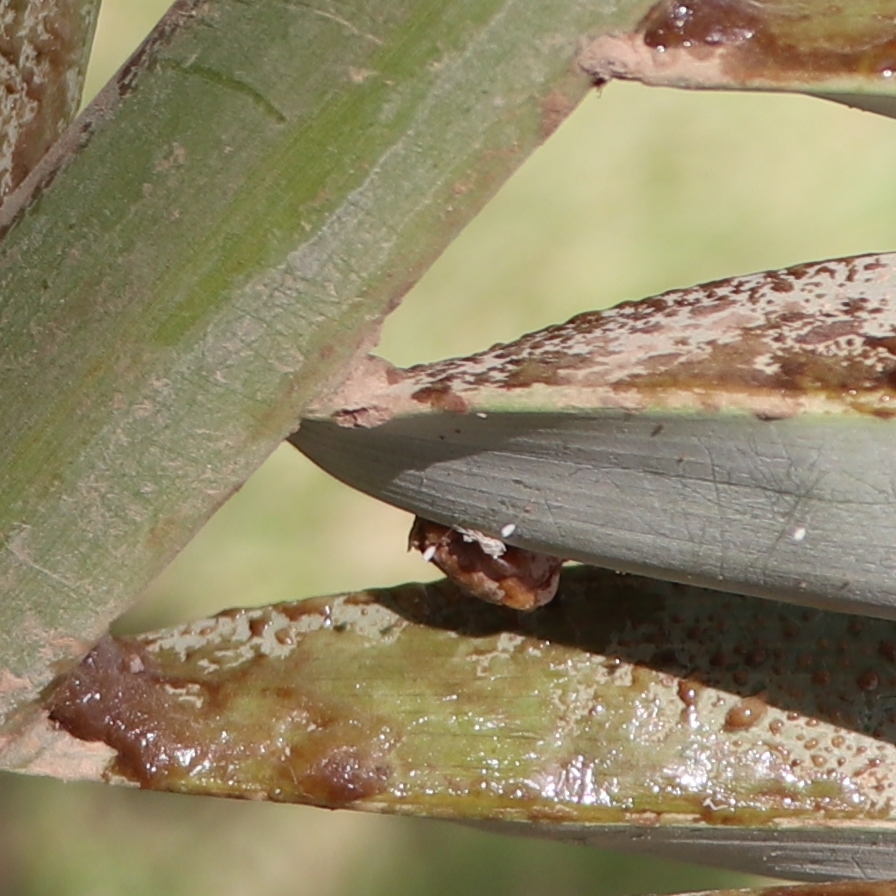
Label: Honey